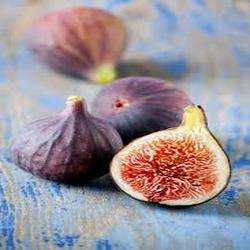
Label: Fig